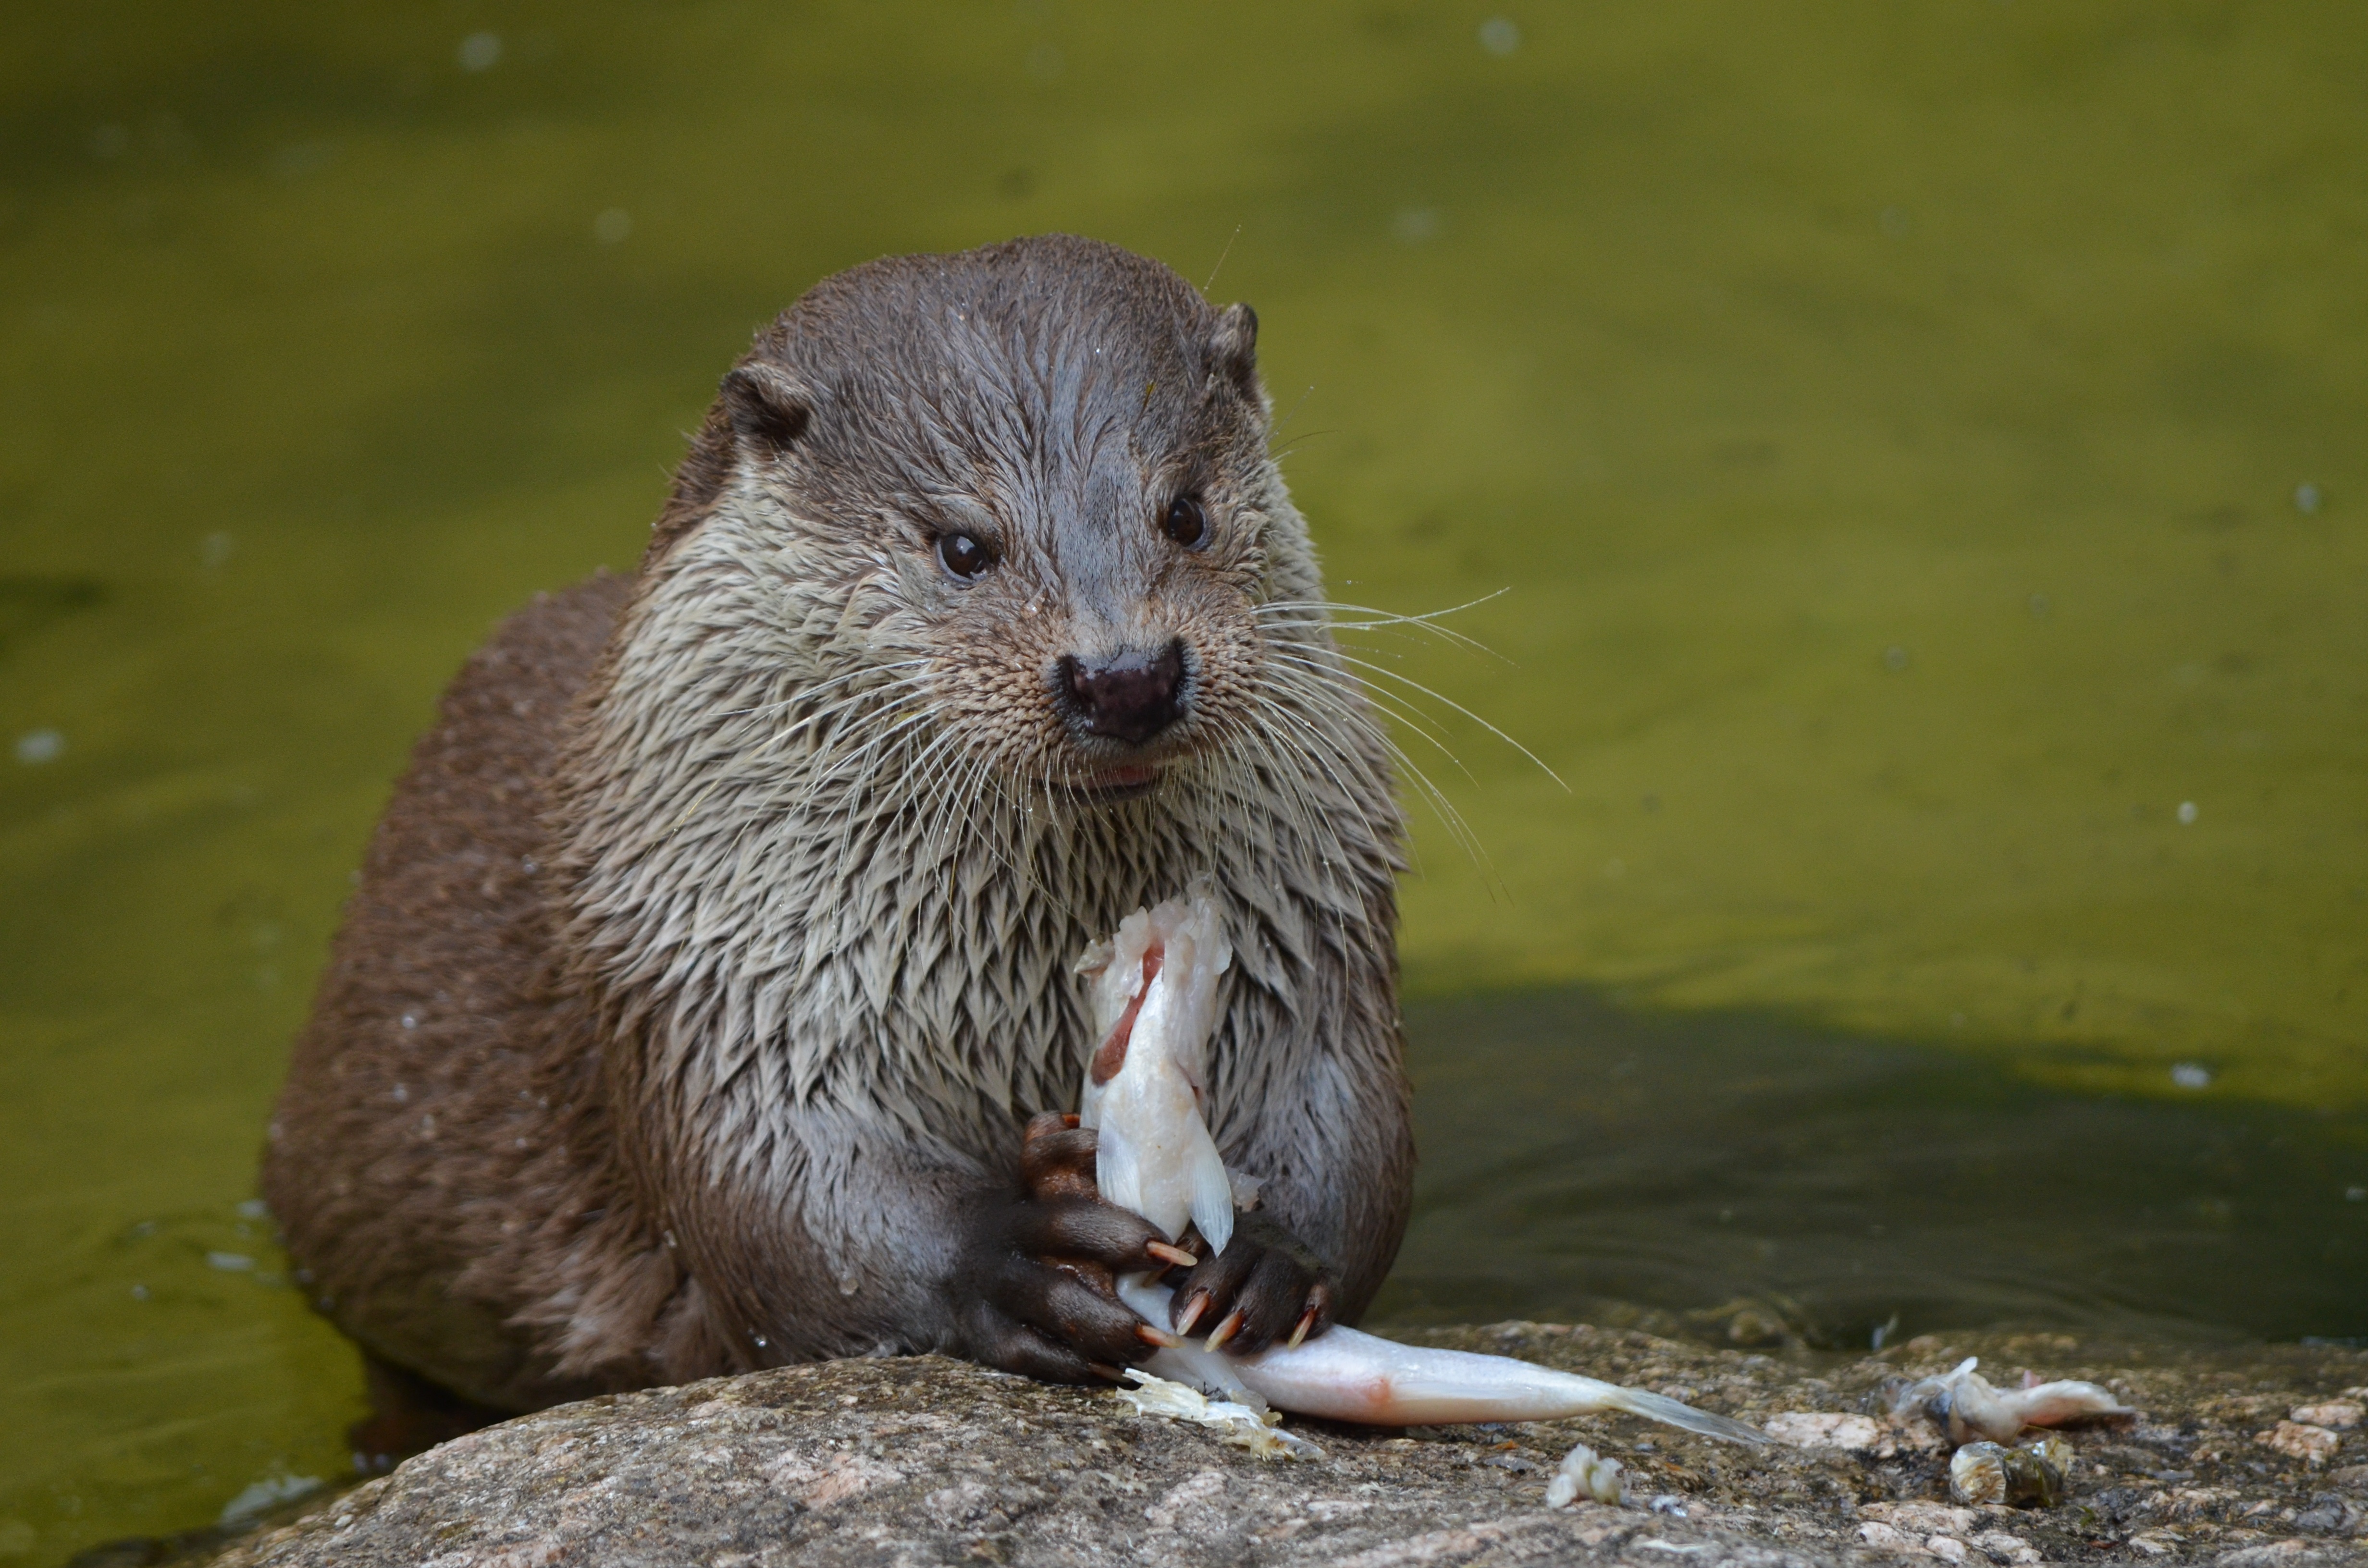
wildlife, food, mammal, eat, fauna, feeding, whiskers, vertebrate, otter, mustelidae